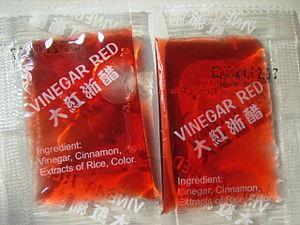
Le vinaigre de riz est un vinaigre obtenu par fermentation acétique d'un vin de riz. Il y a trois types de vinaigre de riz : blanc, noir et rouge.